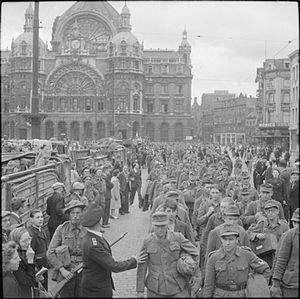
15 janvier :